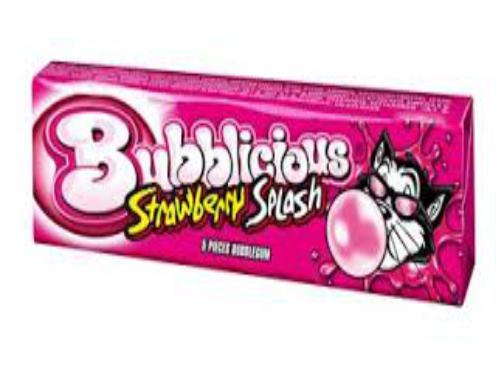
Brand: Bubblicious
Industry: Food